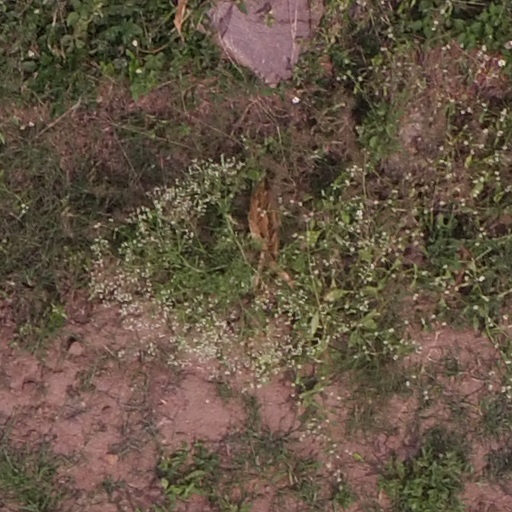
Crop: maize; corn